The Daylight Inn

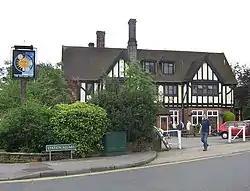
The Daylight Inn, 2011

The Daylight Inn is a Grade II listed public house at Station Square, Petts Wood, Orpington, in the London Borough of Bromley.